Lou Goss

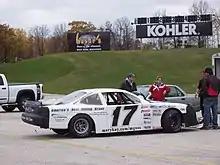
Goss' 2006 Mid American car in the pits at Road America

As a local short track driver, Goss raced a number of classes at local tracks in Wisconsin, including super stocks and super late models. He also competed in the Mid-American Stock Car Series, which his father had also raced in. In 2018, Goss' brother talked to a crewman from B. J. McLeod Motorsports, and the two eventually served on pit crews later that year. Also in 2018, Goss was approved by NASCAR to run Truck Series races at tracks one mile in length and under.